Alexander Henderson (theologian)

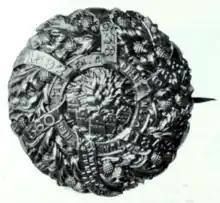
Disruption brooch showing the graves of Andrew Melville, John Knox, David Welsh, James Renwick, and Alexander Henderson

He received calls to St Andrews, and Greyfriars, Edinburgh, and was translated to St. Giles, Edinburgh on 10 January 1639, replacing James Hannay. He was appointed a Commissioner for framing a treaty of peace with England.